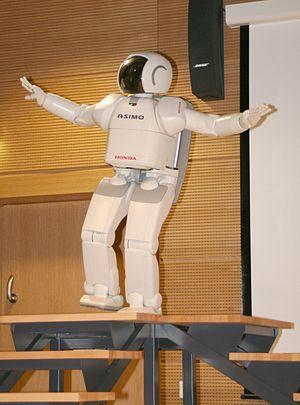
Le Festival de Robotique se tient chaque année depuis 2008 sur le campus de l'EPFL à Lausanne. Ce festival, dont l'entrée est gratuite, propose des expositions, des spectacles et des ateliers en lien avec la robotique. Cette manifestation, créée par Francesco Mondada, a pour objectif de faire la promotion des sciences et des techniques en général.